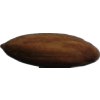
Label: almonds